Corcuera

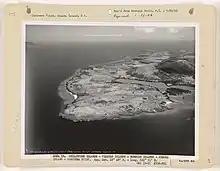
Aerial view of Corcuera Point, Simara Island, 1935

The first Justice of Peace was Liborio Fabiala. He was appointed on 1 August 1901. The year American Civil Government started in the province and the whole country. In 1910, during the American colonization period, the town was visited by the American survey ship "Fathomer" which conducted hydrographic surveys and depth sounding in the waters around Simara Island. Its American crew also constructed a lighthouse which is still standing today. At that time, Corcuera was still administered as part of Banton municipality on nearby Banton Island. In January 1931, Corcuera was granted local autonomous government by virtue of Chief Executive Order No. 292, Series of 1930 initiated by then Governor Manuel T. Albero. Corcuera then became the third island municipality in the province. The inauguration of Corcuera as a maiden municipality was held on February 3, 1931.